Spilonema revertens

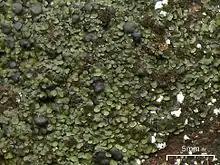
Close-up of "Psorula rufonigra" (green leafy lobes with dark apothecia) growing amongst and overgrowing its host "Spilonema revertens" (dark filamentous growth). Scale bar: 5 mm.

The thallus of "Spilonema revertens" forms dense cushions composed of minute, dark filaments. These cushions feature a distinctive structure: a dense central mass of rhizine-like filaments supports an outer layer of actively growing lichenized branches, allowing continuous regeneration of the lichen's outer layer. Its growth form varies from somewhat shrub-like (subfruticose) to tree-like (dendroid), consisting of tiny, upright that occasionally spread out along the . These lobules bear numerous minute side branches, forming rounded to angular, convex cushion-like structures. In some cases, the thallus may fragment into small, crust-like patches, giving it a more encrusting appearance. The lichen attaches to the rock surface via a , a network of interwoven bluish-black fungal filaments, which becomes gelatinous when wet.